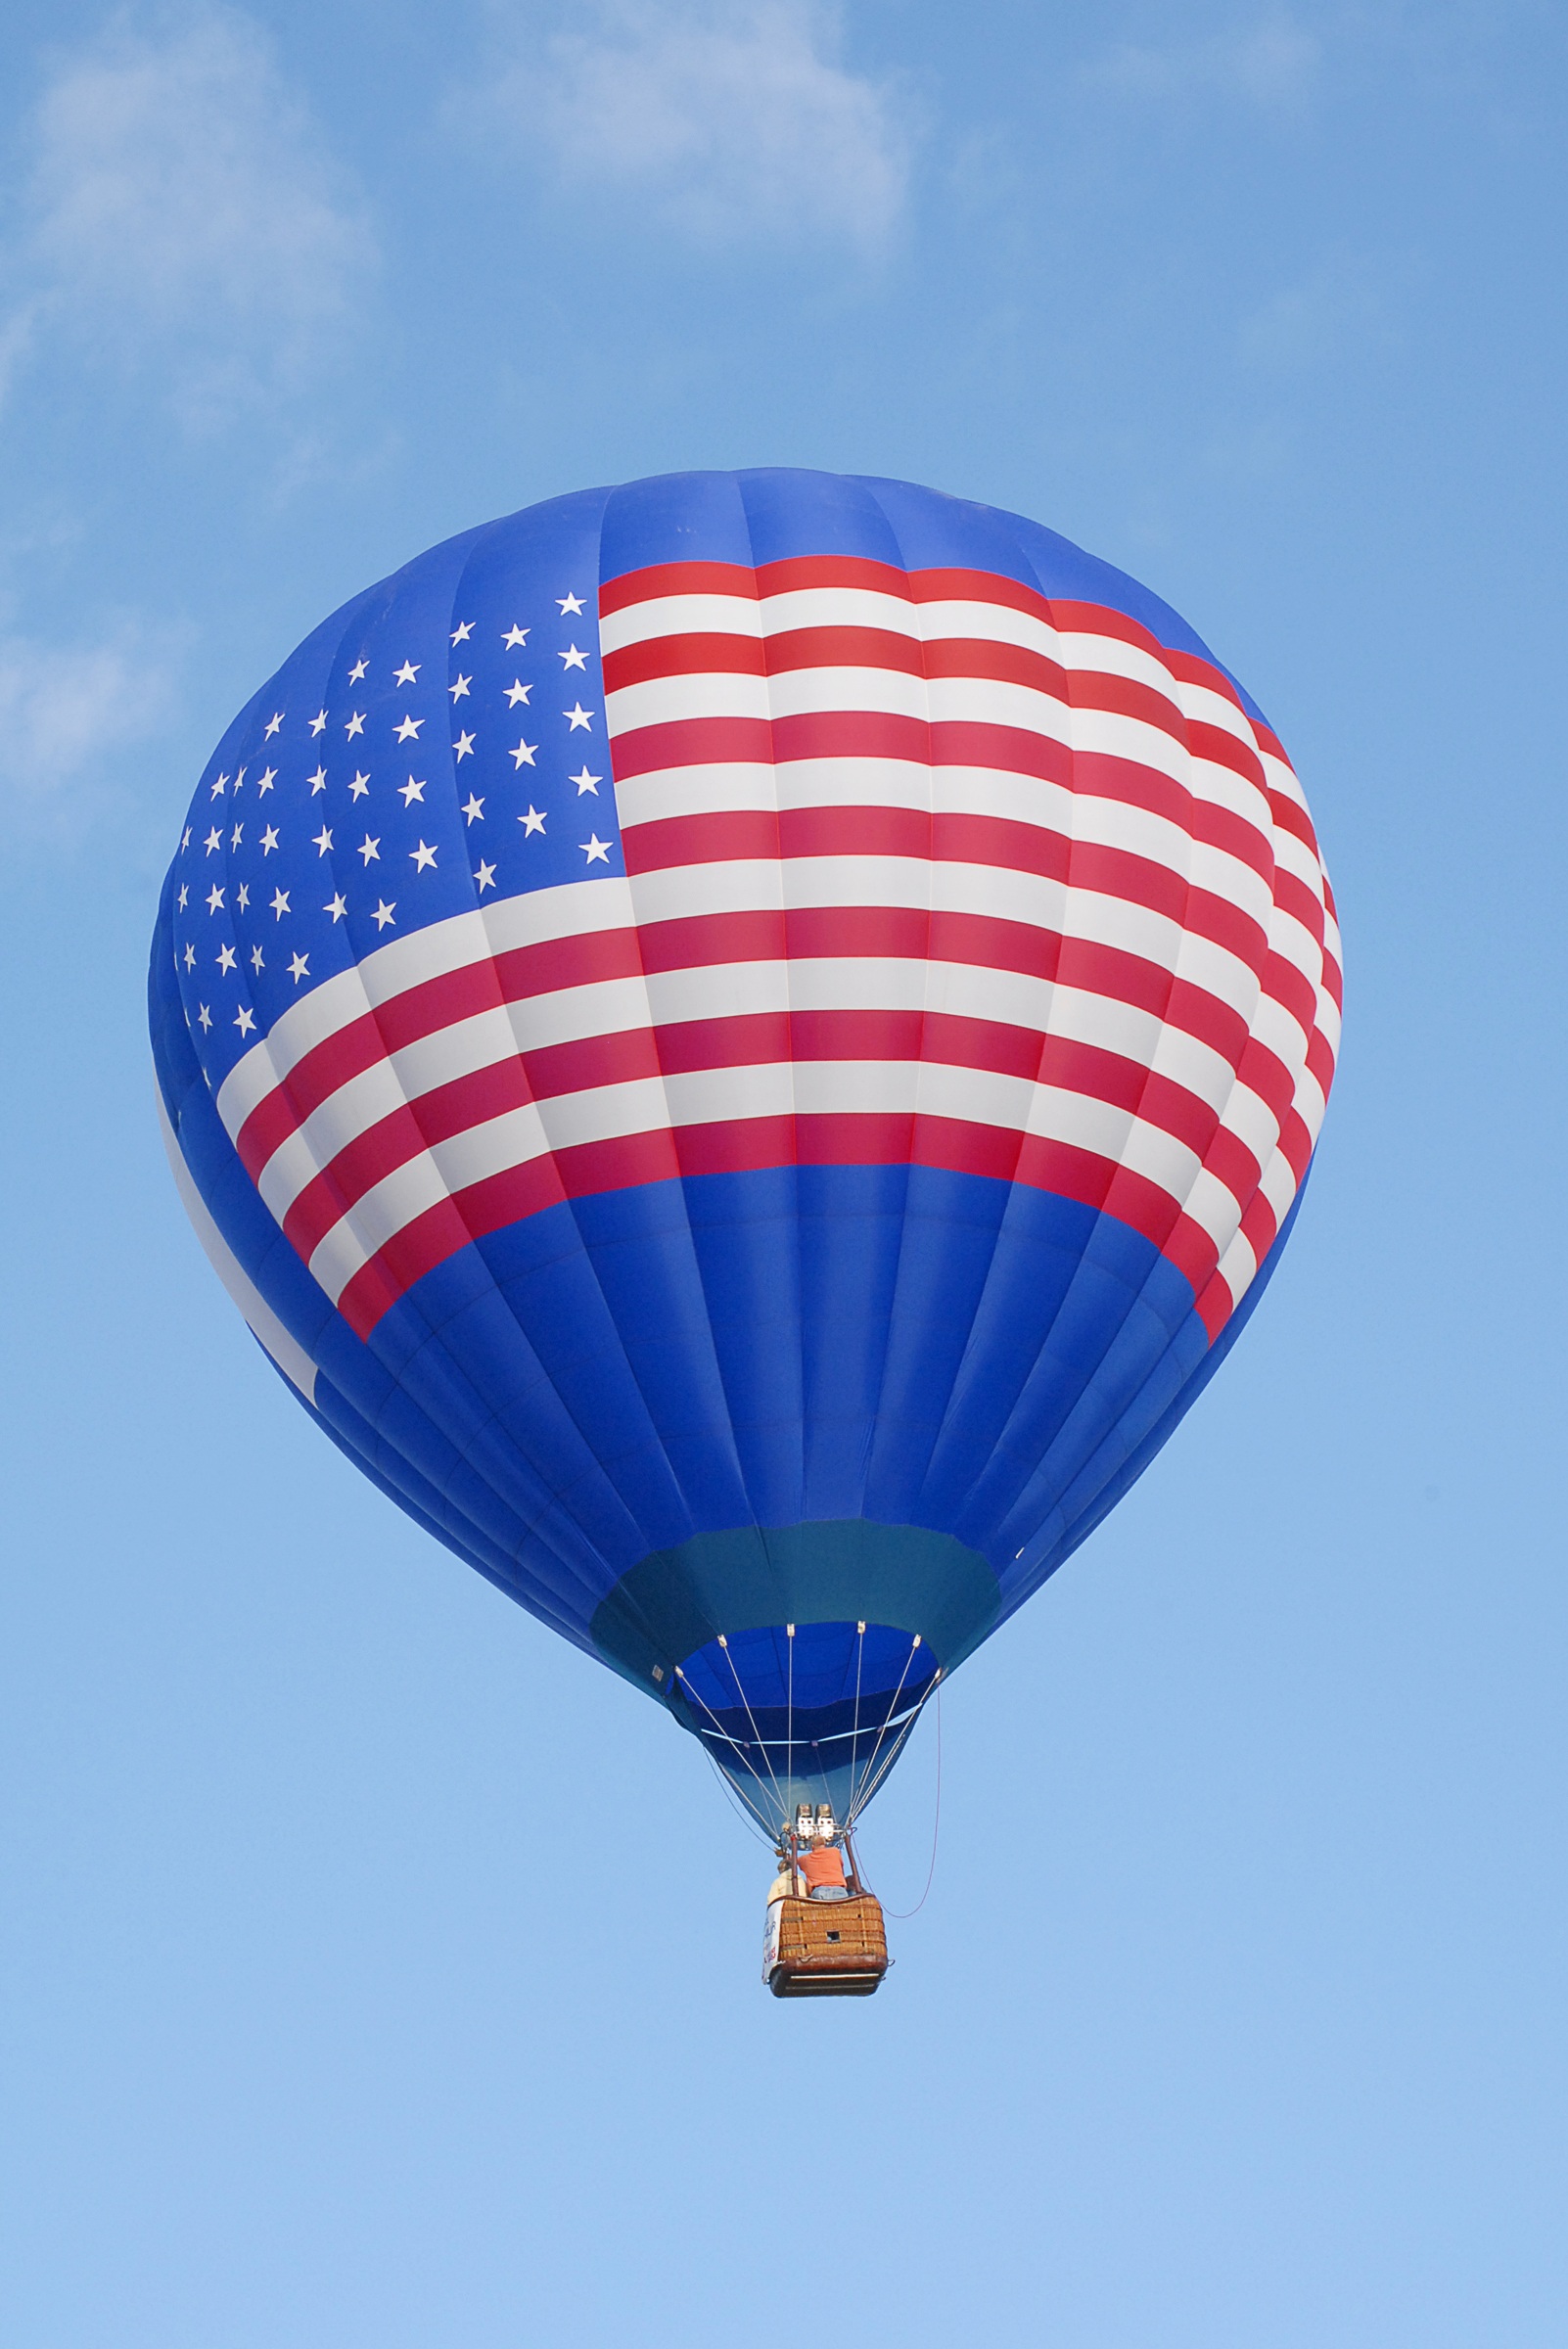
wing, balloon, hot air balloon, aircraft, vehicle, flag, america, american flag, blue, toy, stars, stripes, patriotic, hot air ballooning, atmosphere of earth